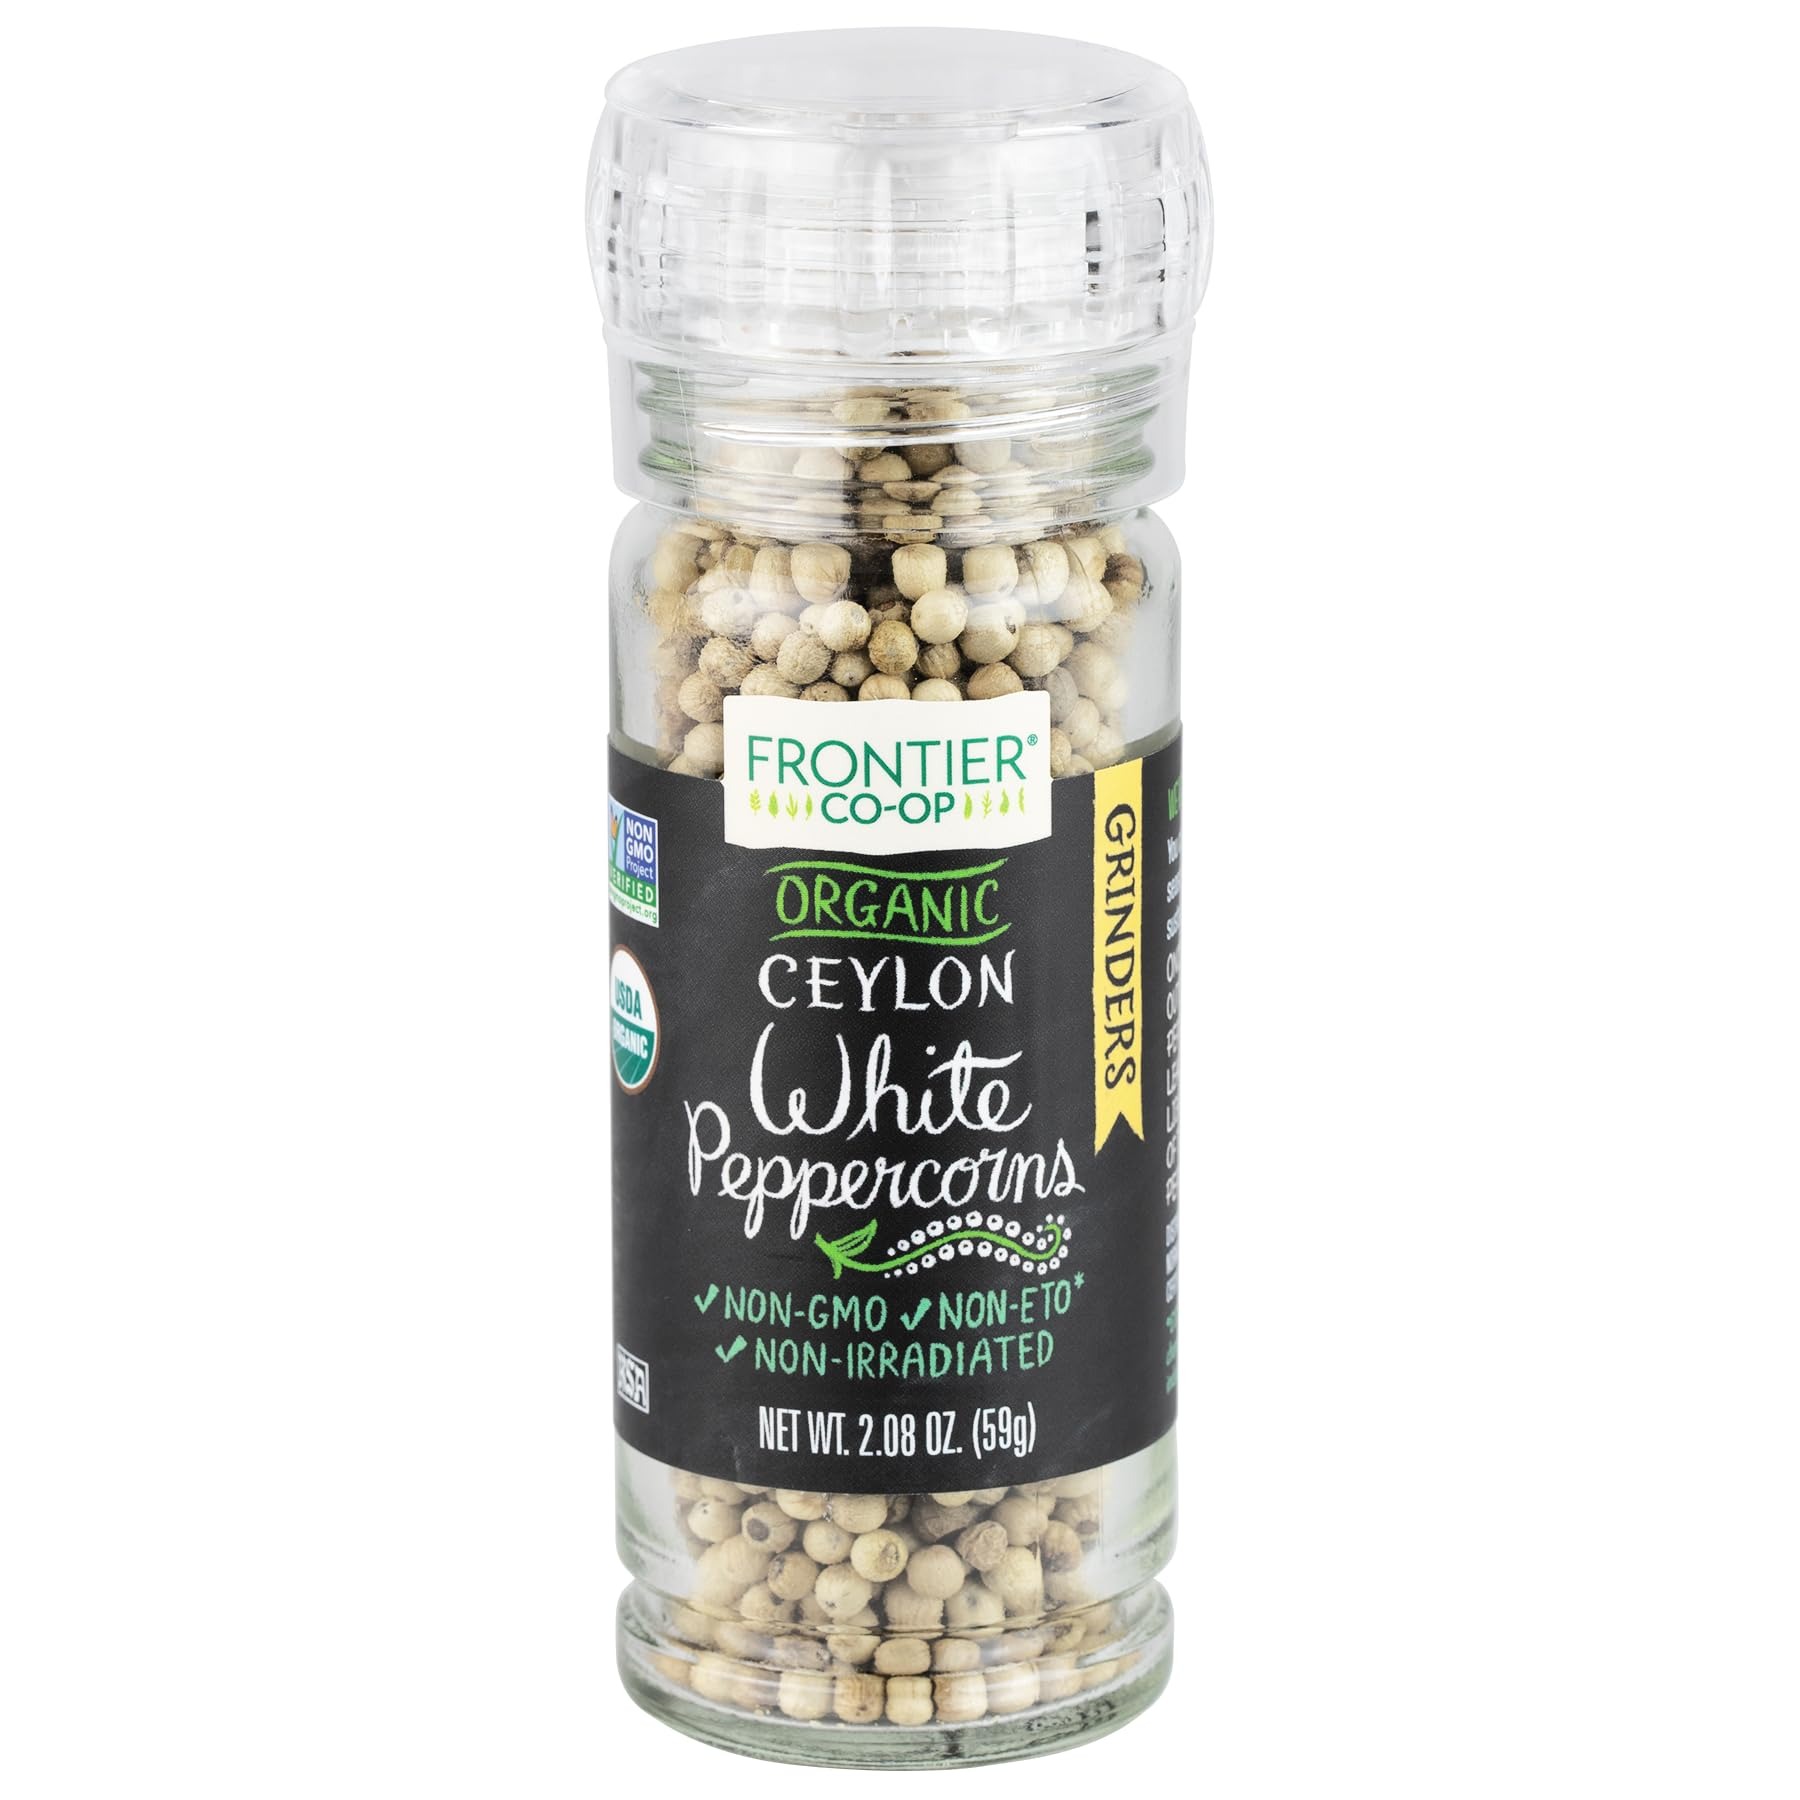
Item Name: Frontier, Peppercorn White Ceylon Grinder Organic, 2.08 Ounce
Bullet Point 1: These Organic Ceylon White Peppercorns Come From The Same Plant As Black Peppercorns
Bullet Point 2: Frontier
Value: 2.08
Unit: Ounce

Price: 6.77